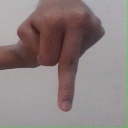
अक्षर: प